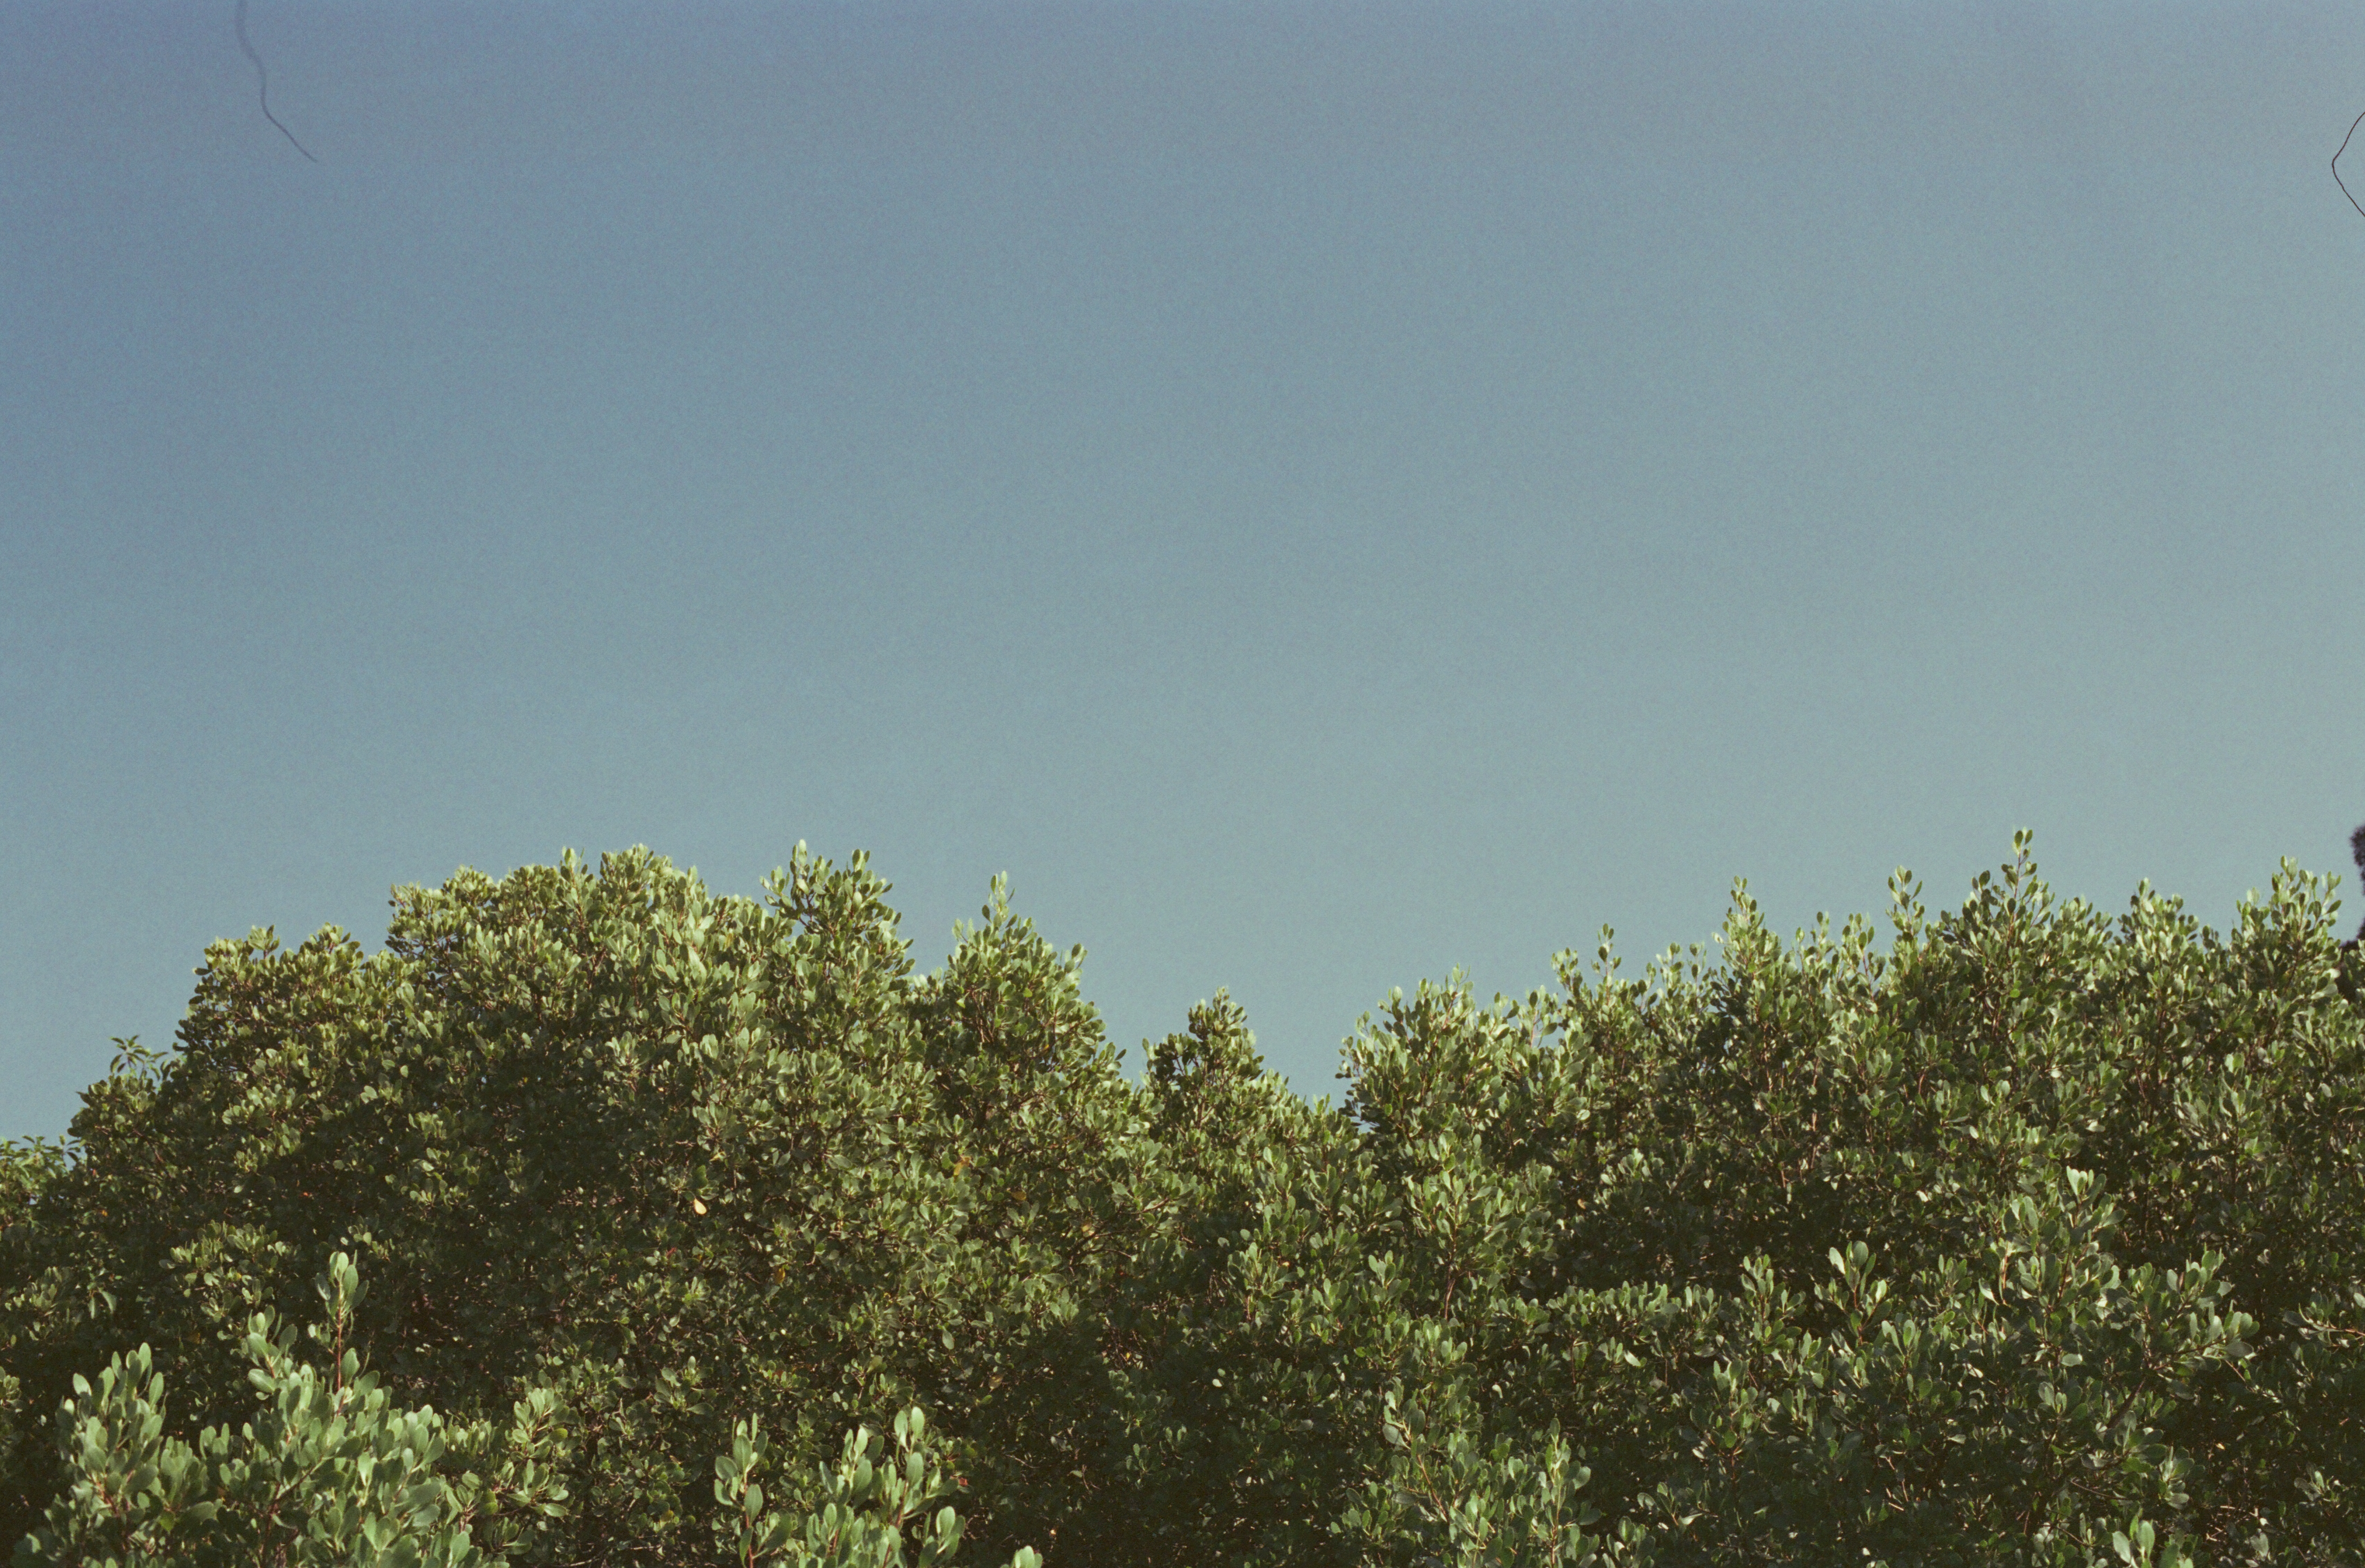
tree, branch, plant, sky, field, meadow, sunlight, hill, publicdomain, background, bluesky, bluebackground, habitat, ecosystem, woody plant